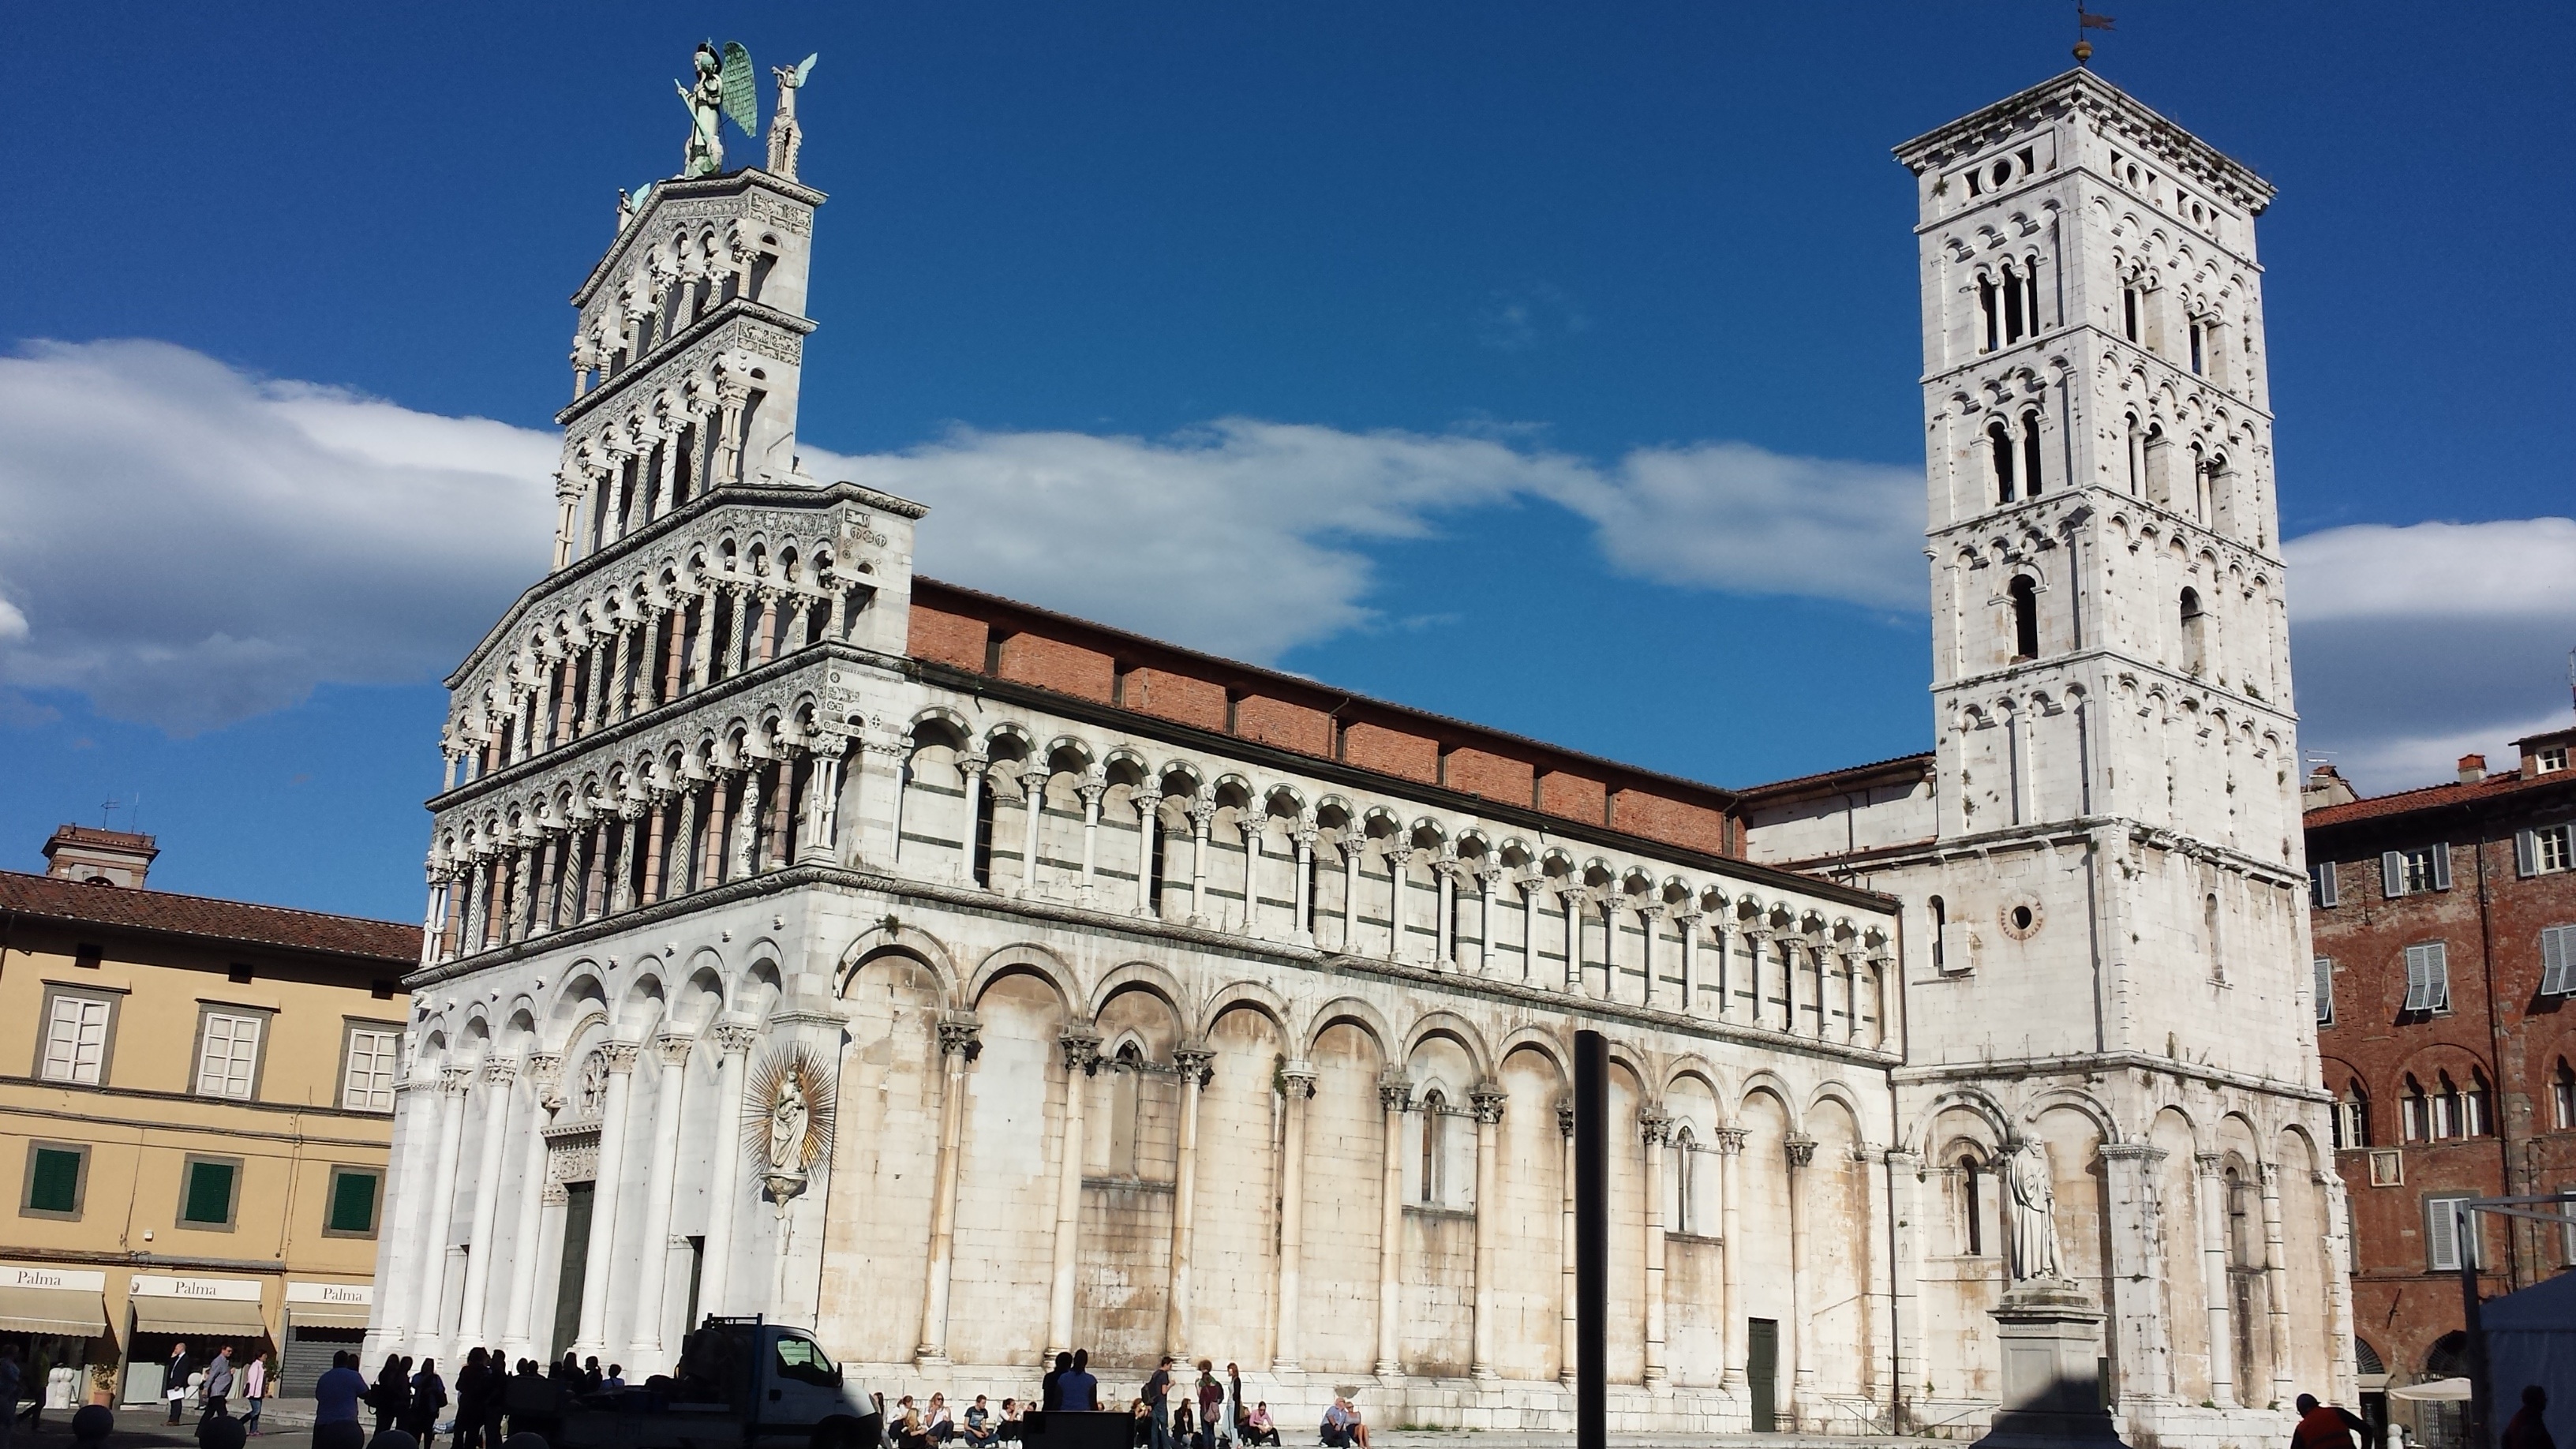
architecture, building, city, plaza, landmark, tuscany, facade, church, cathedral, place of worship, synagogue, basilica, duomo, lucca, tours, historic site, human settlement, ancient roman architecture